Ionian school (painting)

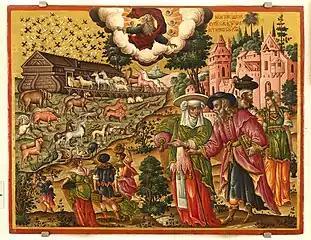
Noah's Ark (Poulakis)

The Ionian Islands or Heptanese from the 17th to the 19th century were under successive Venetian, French and English occupation. The relative freedom that the Heptanesian people enjoyed compared with the Ottoman-ruled mainland Greece, and the vicinity and the cultural relationships with neighboring Italy, resulted in the creation of the first modern art movement in Greece. Another reason for the regional blossoming of arts is the migration of artists from the rest of the Greek world, and especially Crete, to the Heptanese to escape Ottoman rule. From the Fall of Constantinople in the mid-15th century until its conquest by the Ottomans in the 17th century, Crete, also ruled by Venice, had been the main cultural center of Greece, giving rise to the Cretan school. The main representatives of the fusion of Heptanese and Cretan schools are Michael Damaskinos, Spyridon Ventouras, , Manolis Tzanes, Konstantinos Tzanes and Stephanos Tzangarolas.